GWR 5101 Class

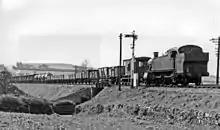
5101 Class member 4176 banks a mixed-freight train up the bank towards Dainton tunnel, from towards on the Exeter to Plymouth Line in South Devon, 1961

The 5101 Class were medium-sized tank engines used for suburban and local passenger services all over the Great Western Railway system. The class was an updated version, by Collett, of Churchward's 1903 3100/5100 Class.